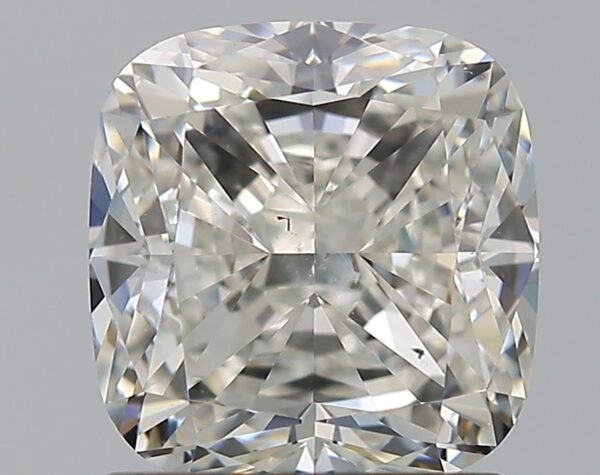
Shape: cushion
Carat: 1.72
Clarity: SI1
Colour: I
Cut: EX
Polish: EX
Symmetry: EX
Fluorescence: N
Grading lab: GIA
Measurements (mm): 6.71 x 6.43 x 4.46